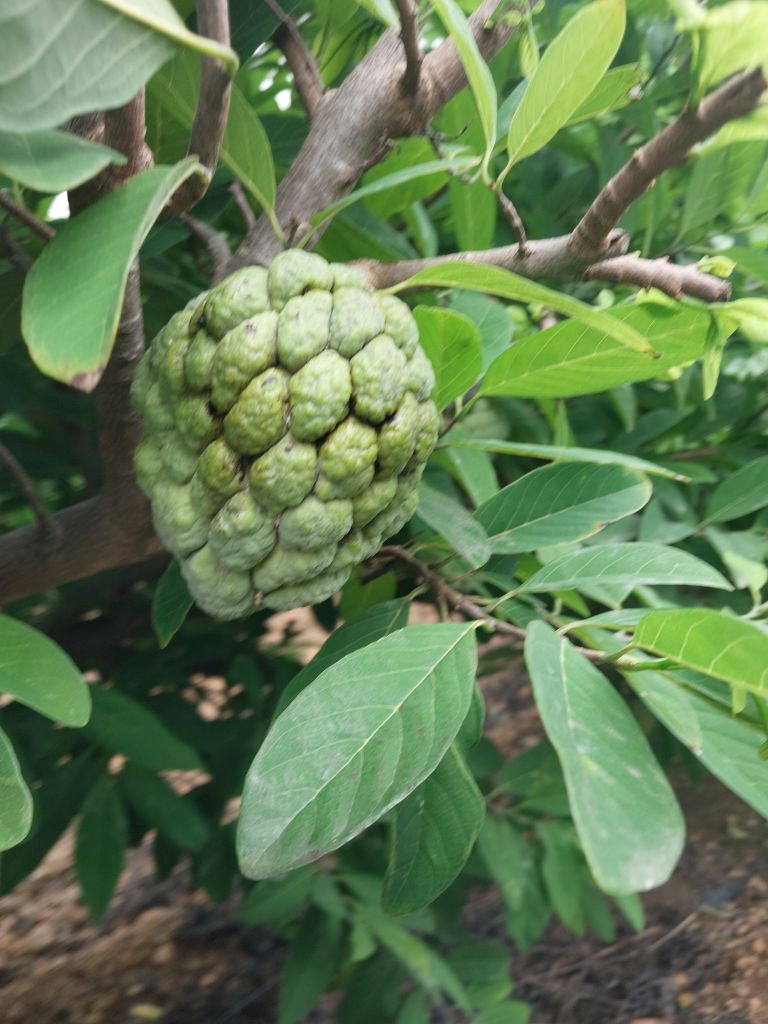
Disease label: Athracnose